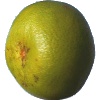
Label: pomelo_sweetie